Yekaterina Ilyina

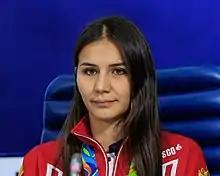
Ilyina in 2016

Yekaterina Fyodorovna Ilyina (born 7 March 1991) is a Russian handball player for HBC CSKA Moscow and the Russian national team.